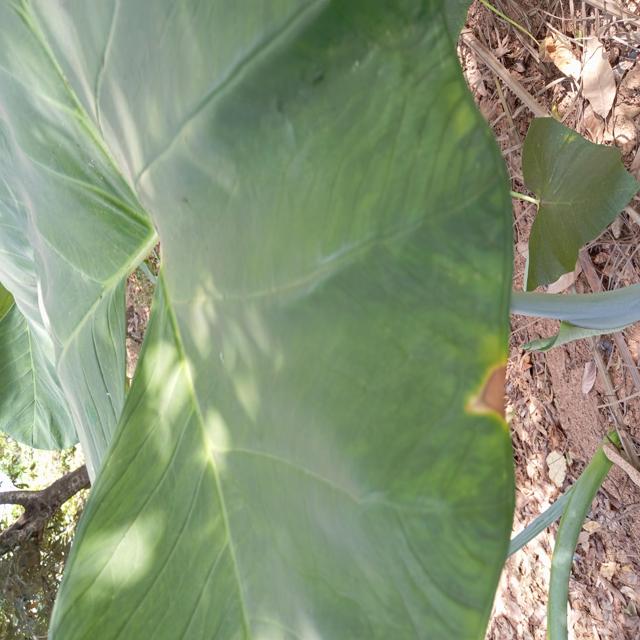
Label: Mid_Blight